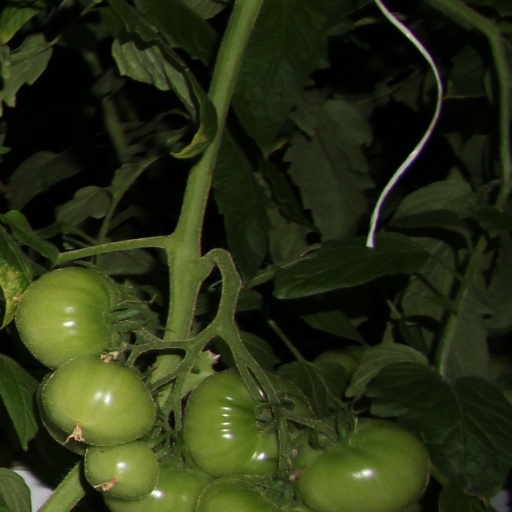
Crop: tomato